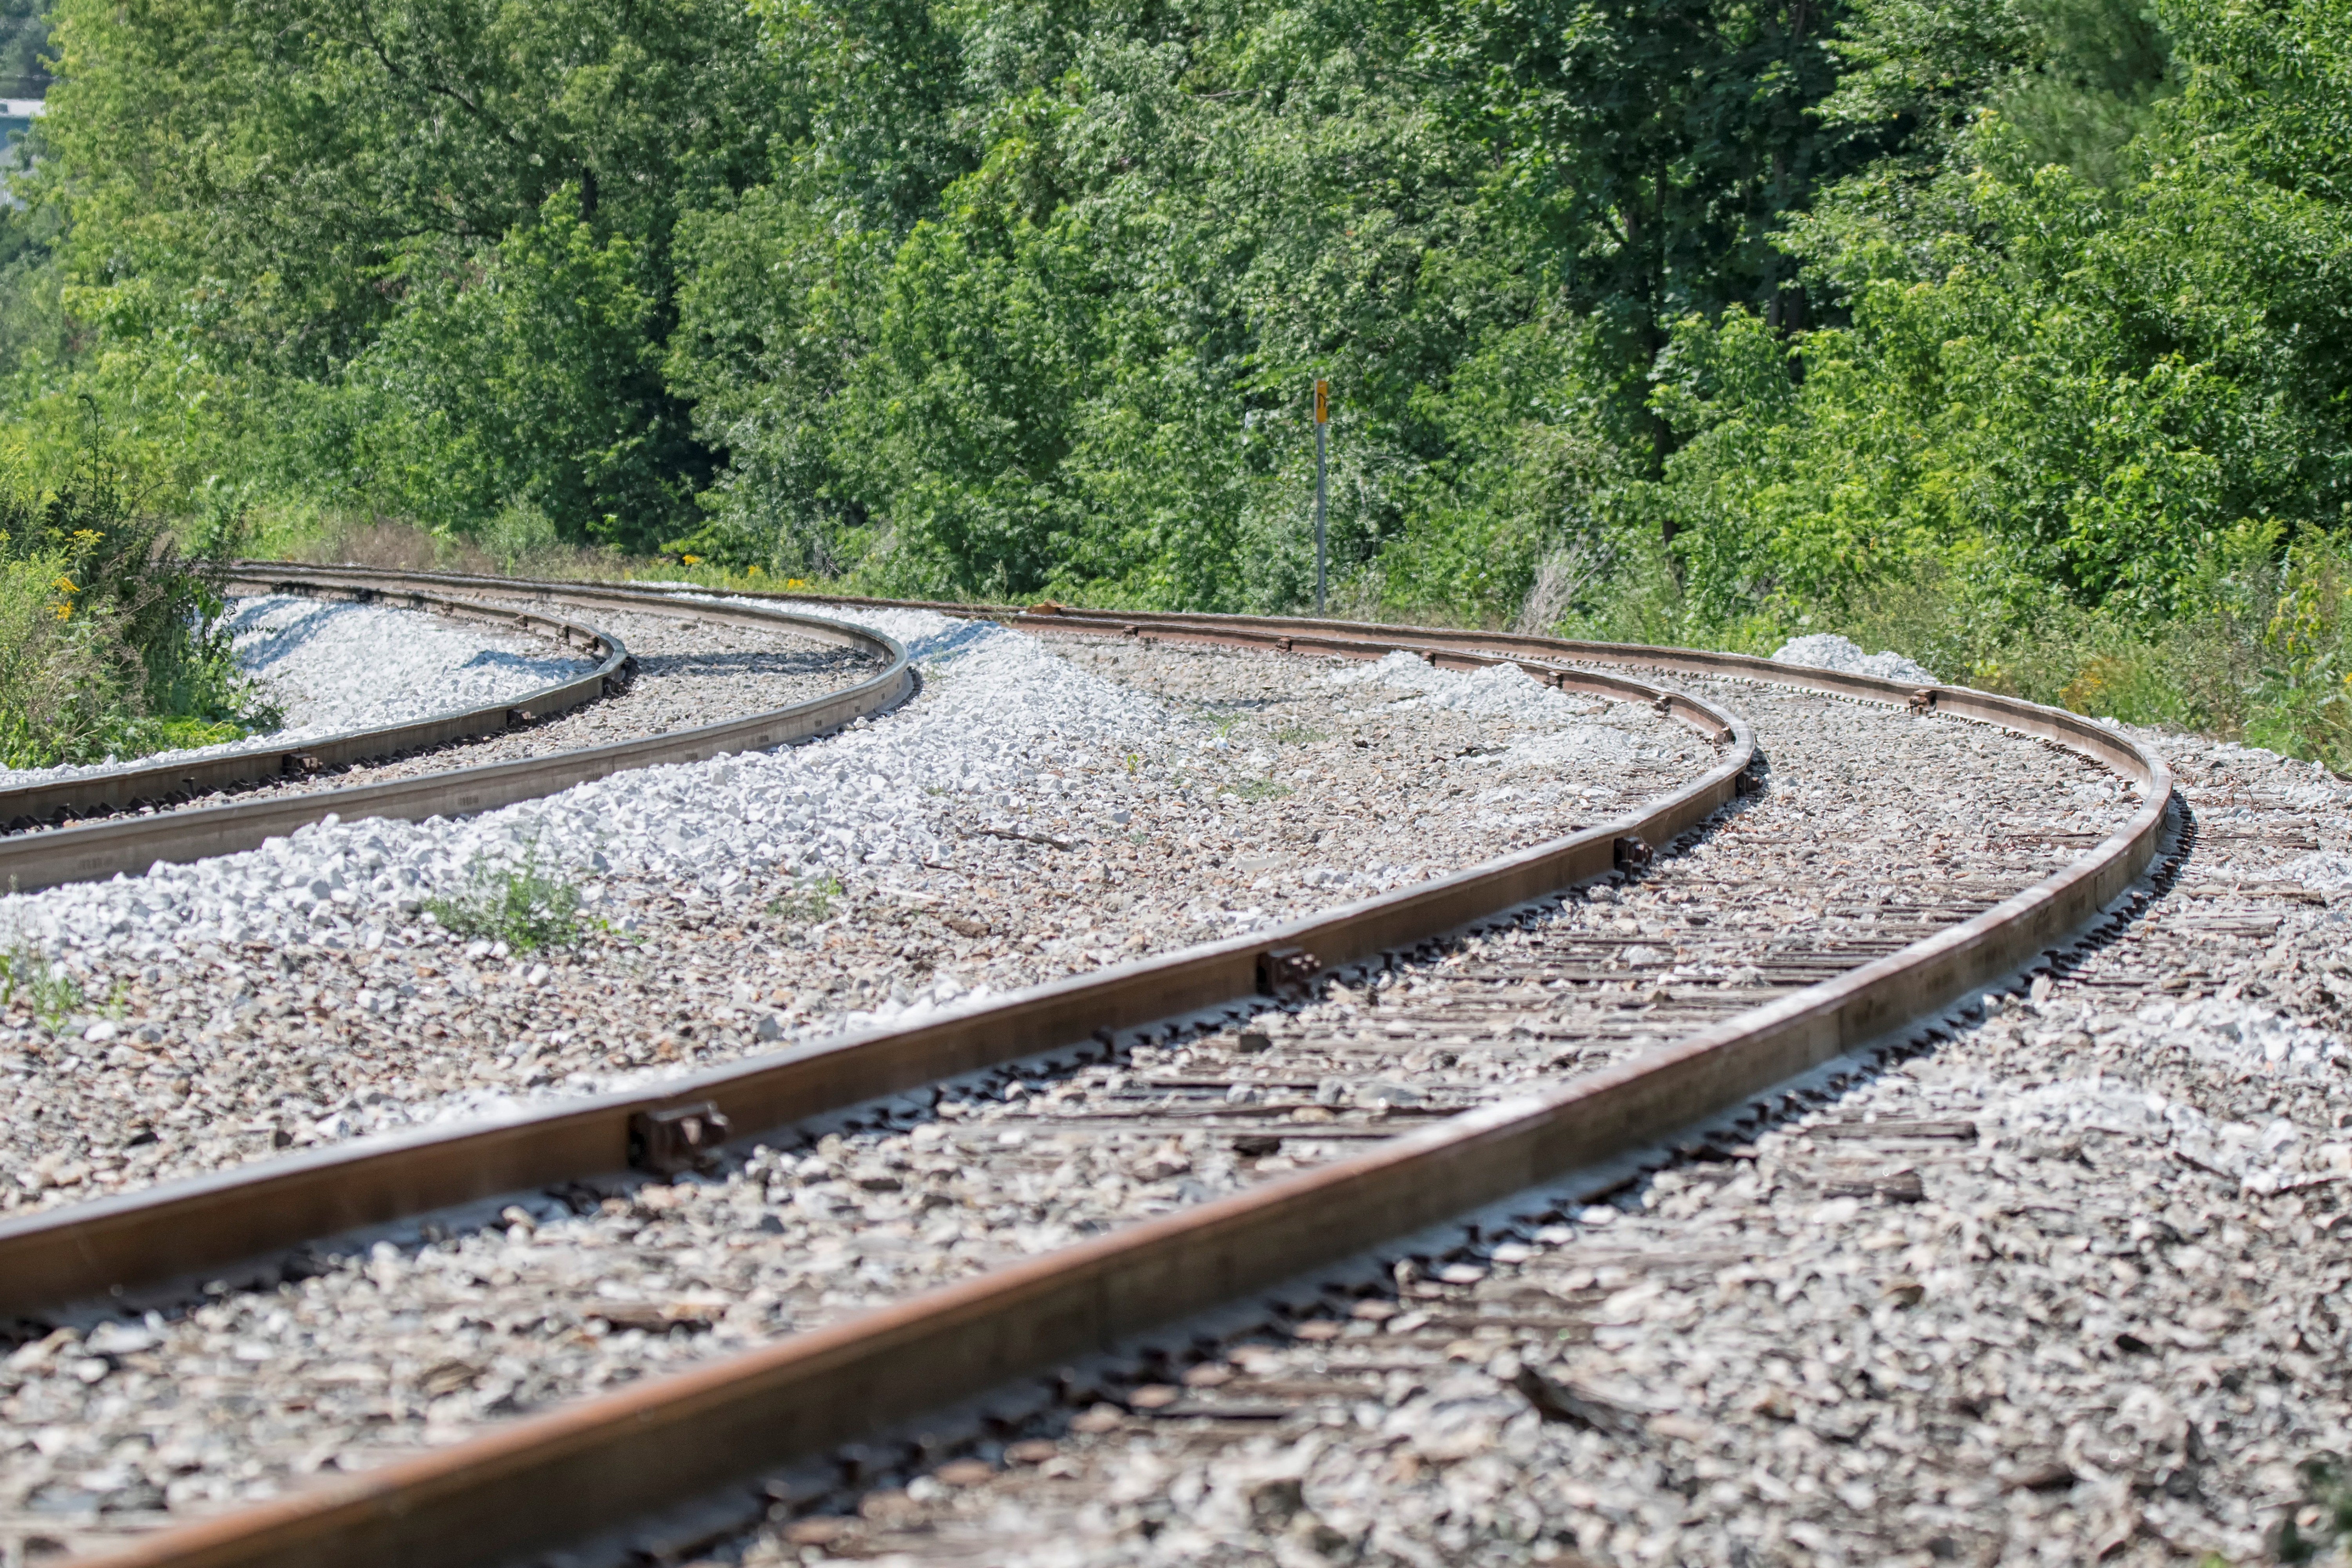
track, railway, transport, vehicle, soil, de, chemin, fer, canada, quebec, sherbrooke, rail transport, road surface, nonbuilding structure